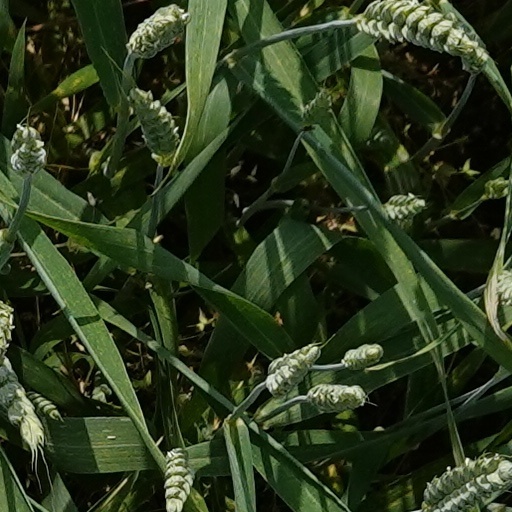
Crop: wheat